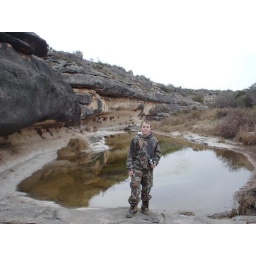
water hole in the canyon (paintings on wall to left)